Havana

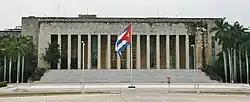
Comite Central del Partido Comunista de Cuba (Central Committee of the Cuban Communist Party)

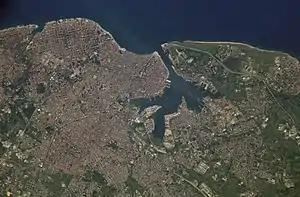
Satellite view of Havana in October 2005

Cuba's first presidential period under Tomás Estrada Palma from 1902 to 1906 was considered to uphold the highest standards of administrative integrity in the history of the Republic of Cuba.